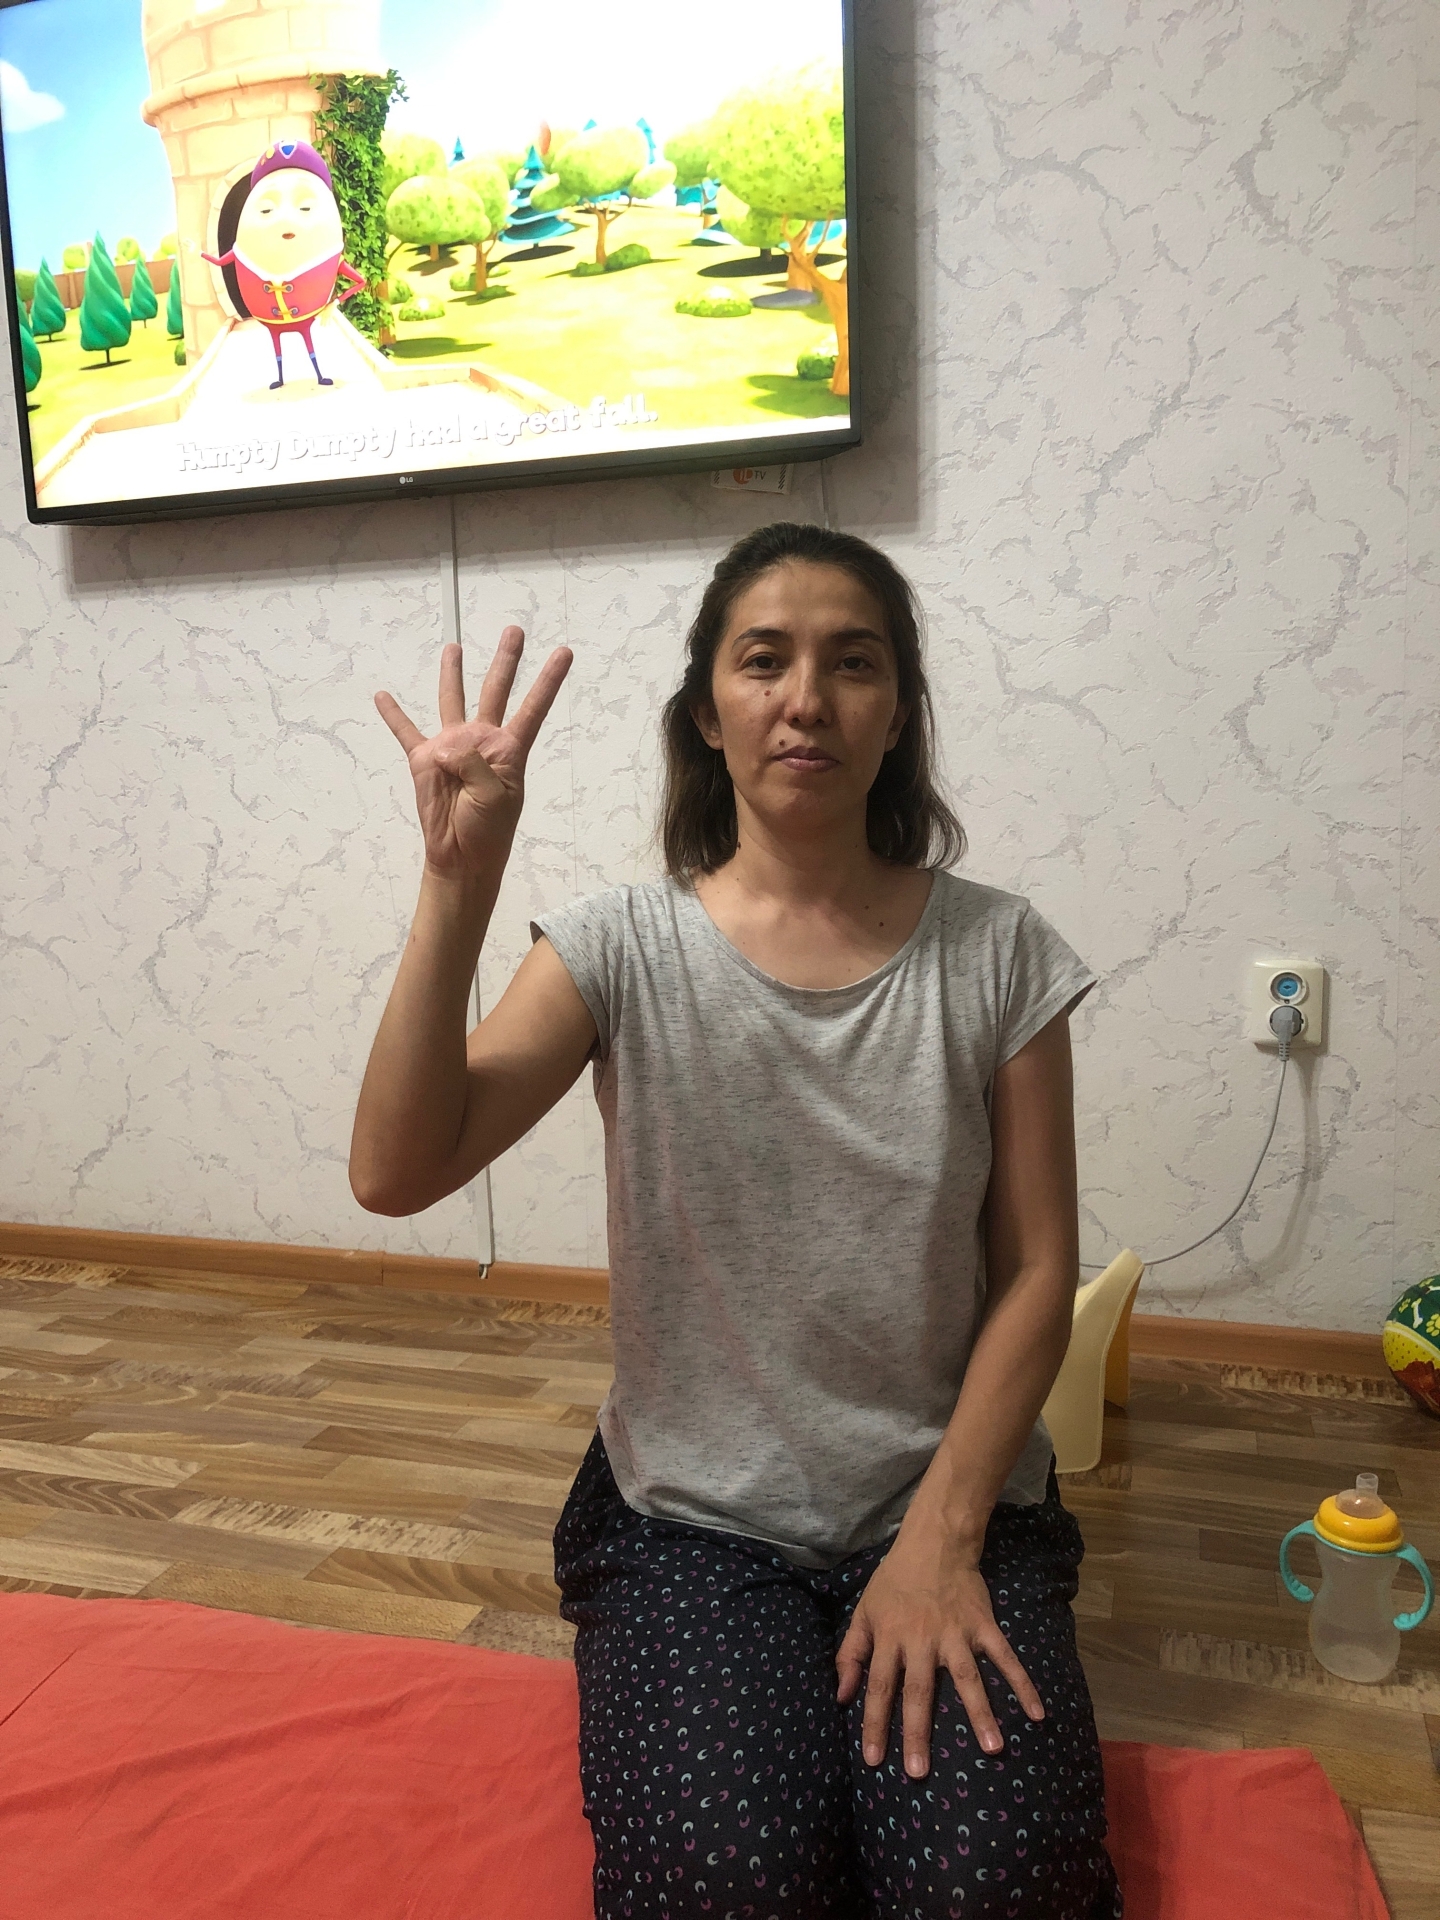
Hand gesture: four